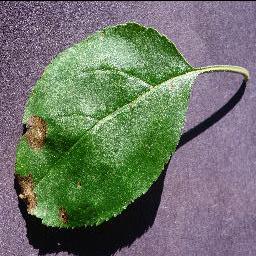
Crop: apple
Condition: black_rot